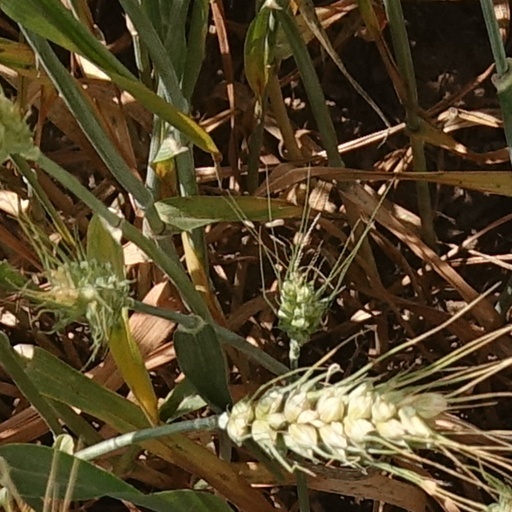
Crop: wheat